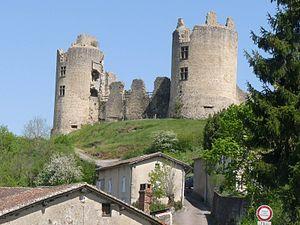
Château de St-Germain-de-Confolens, Charente, France
Du château de Saint-Germain de Confolens situé au confluent de la Vienne et de l'Issoire à Saint-Germain-de-Confolens en Charente, il ne reste que des ruines.
Saint-Germain-de-Confolens est une ancienne commune du sud-ouest de la France, située dans le département de la Charente, en région Nouvelle-Aquitaine, devenue le 1ᵉʳ janvier 2016 une commune déléguée au sein de la commune nouvelle de Confolens.
Cet article contient une liste non exhaustive des châteaux du département de la Charente, correspondant à l'ancienne province de l'Angoumois, avec parties de Saintonge à l'ouest, Périgord au sud-est, Limousin à l'est et Poitou au nord.